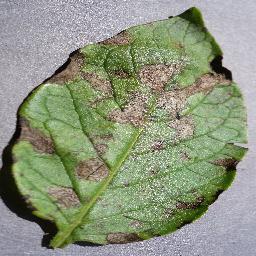
Etiqueta: Tizon_Temprano